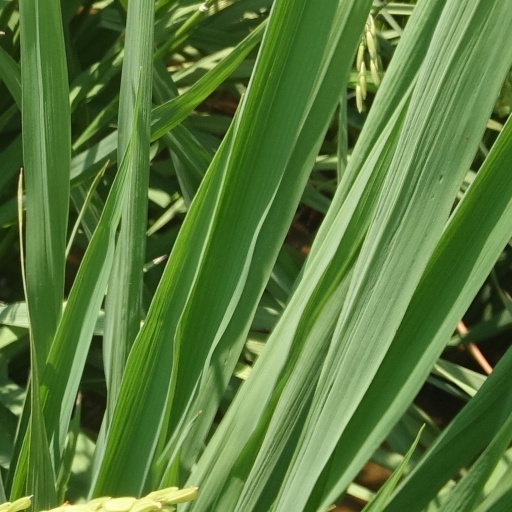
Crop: rice